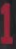
Number: 1